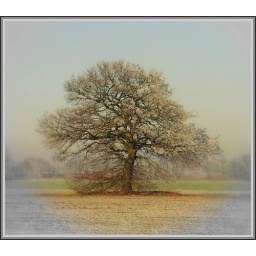
"Keep a green tree in your heart and perhaps a singing bird will come."     (Chinese Proverb)